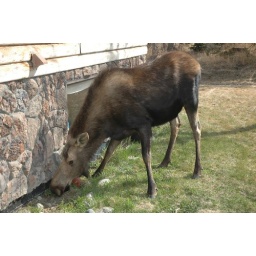
Hubby was sitting at his desk on the other side of the window --- she was looking him in the eye!